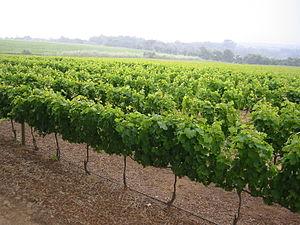
Le vignoble de Constantia se situe en Afrique du Sud dans le quartier de Constantia, une banlieue résidentielle de la ville du Cap dans la province du Cap-Occidental.